Climate of the United Kingdom

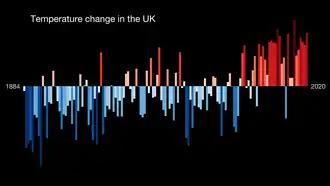
Temperature change in the United Kingdom since 1884 in the context of global warming.

The climate of the United Kingdom has not always been the way it is today. During some periods it was much warmer and in others it was much colder. The last glacial period was a period of extreme cold weather that lasted for tens of thousands of years and ended about 10,000 years ago. During this period the temperature was so low that much of the surrounding ocean froze and a great ice sheet extended over all of the United Kingdom except the south of England (connected to mainland Europe via the dry English Channel) and southern coastal areas of Wales.